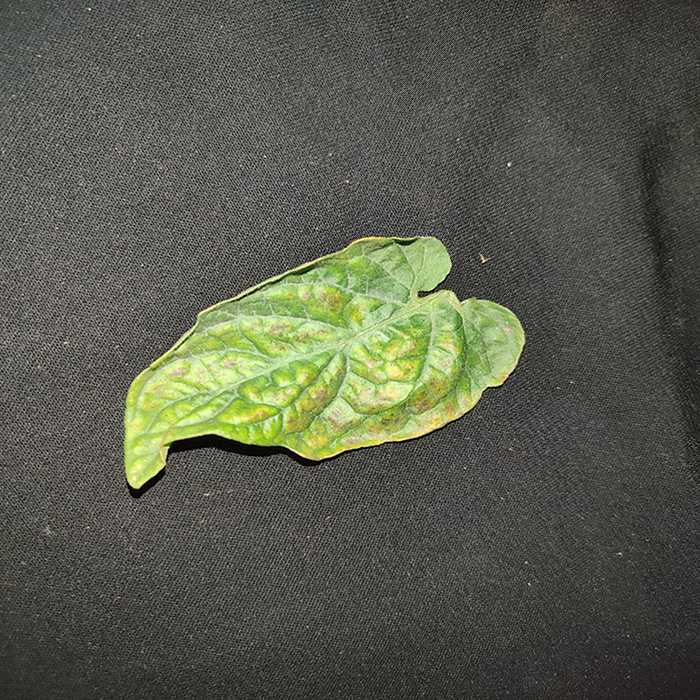
Plant: Tomato
Label: Tomato spotted wilt